Traventhal House

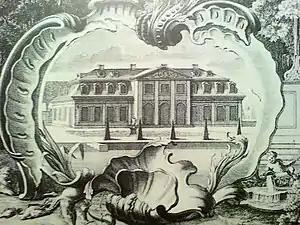
Main building of Traventhal House around 1760. Part of a copperplate engraving by G.Heumann

Traventhal House in the municipality of Traventhal near Bad Segeberg in the southern part of the German state of Schleswig-Holstein was the summer residence of the dukes of Schleswig-Holstein-Sonderburg-Plön. In the 18th century the house was renowned for its Baroque garden, which was the largest and most significant of its kind in the duchies. On the dissolution of the Duchy of Plön in 1761 the brief heyday of the stately home came to an end. The original house was demolished at the end of the 19th century and replaced by a new building typical of the time in a historicist architecture style.